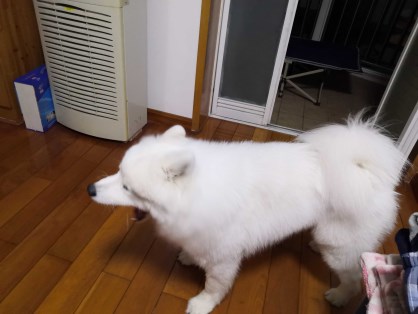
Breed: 2192-n000088-Samoyed